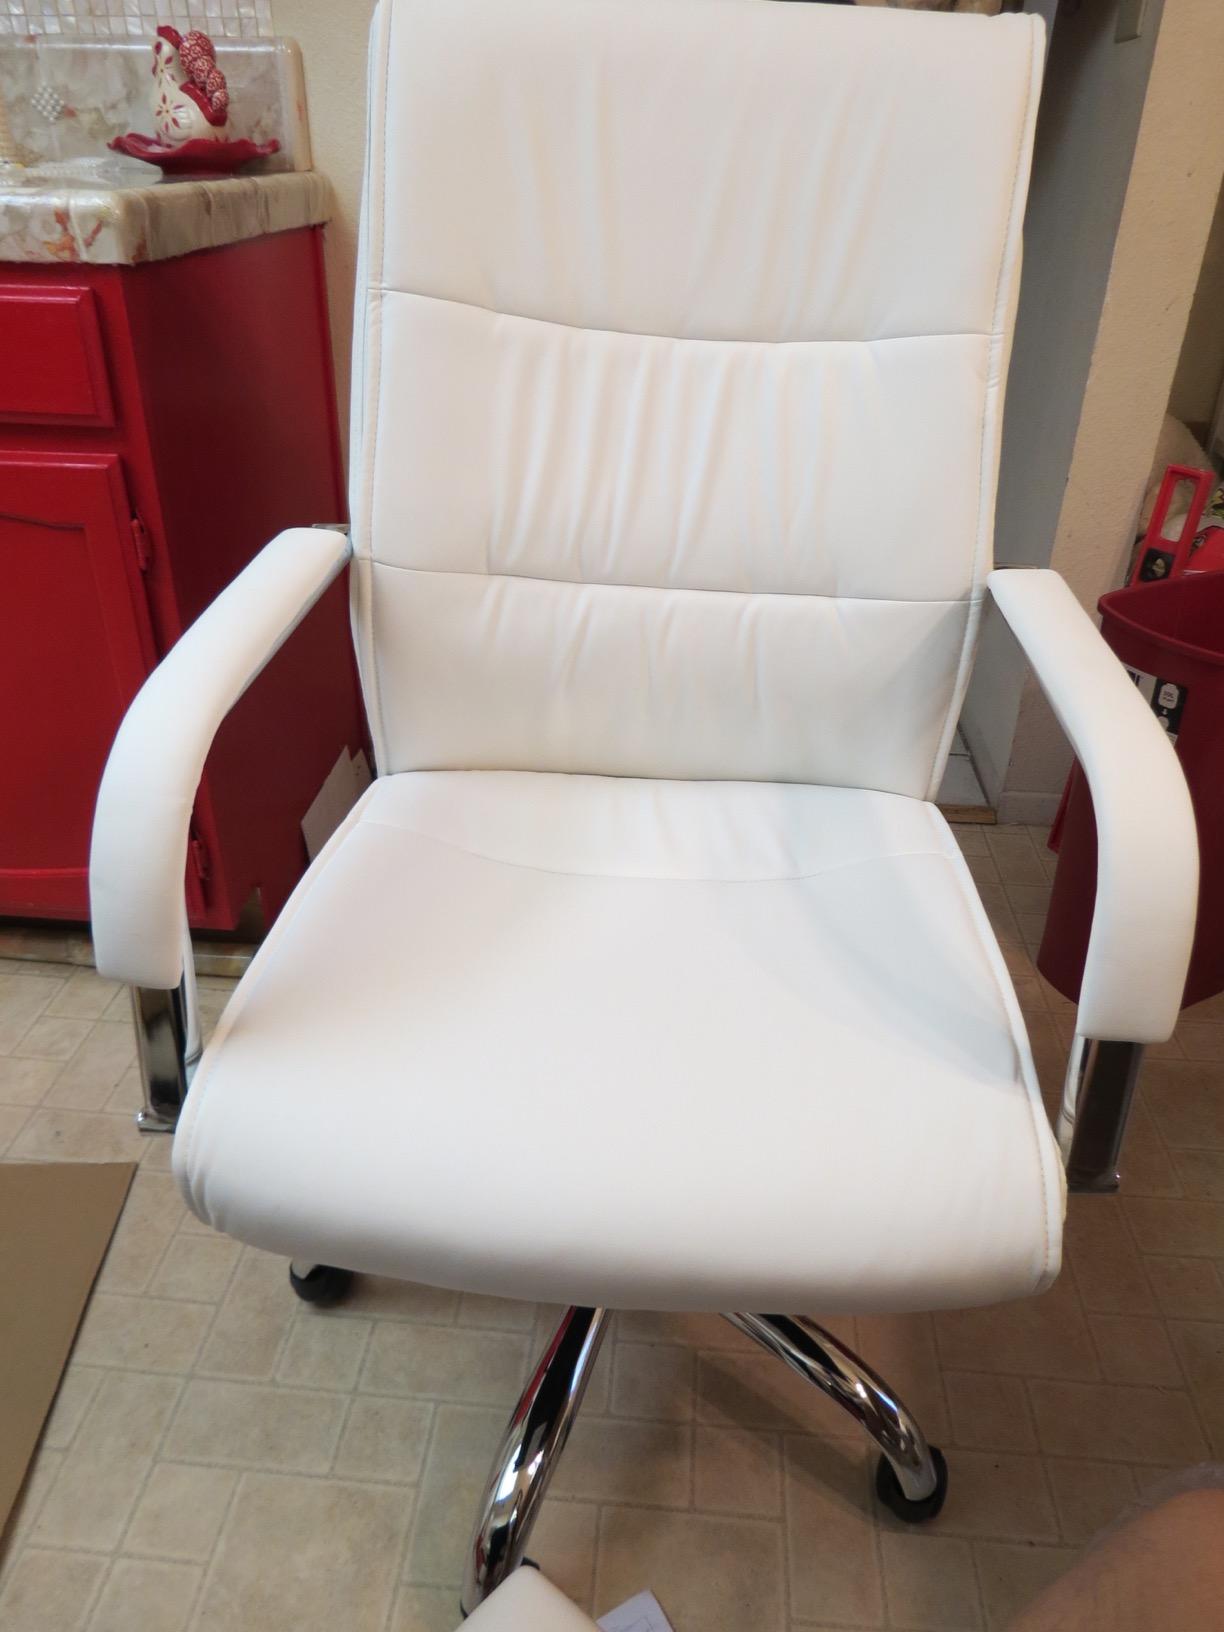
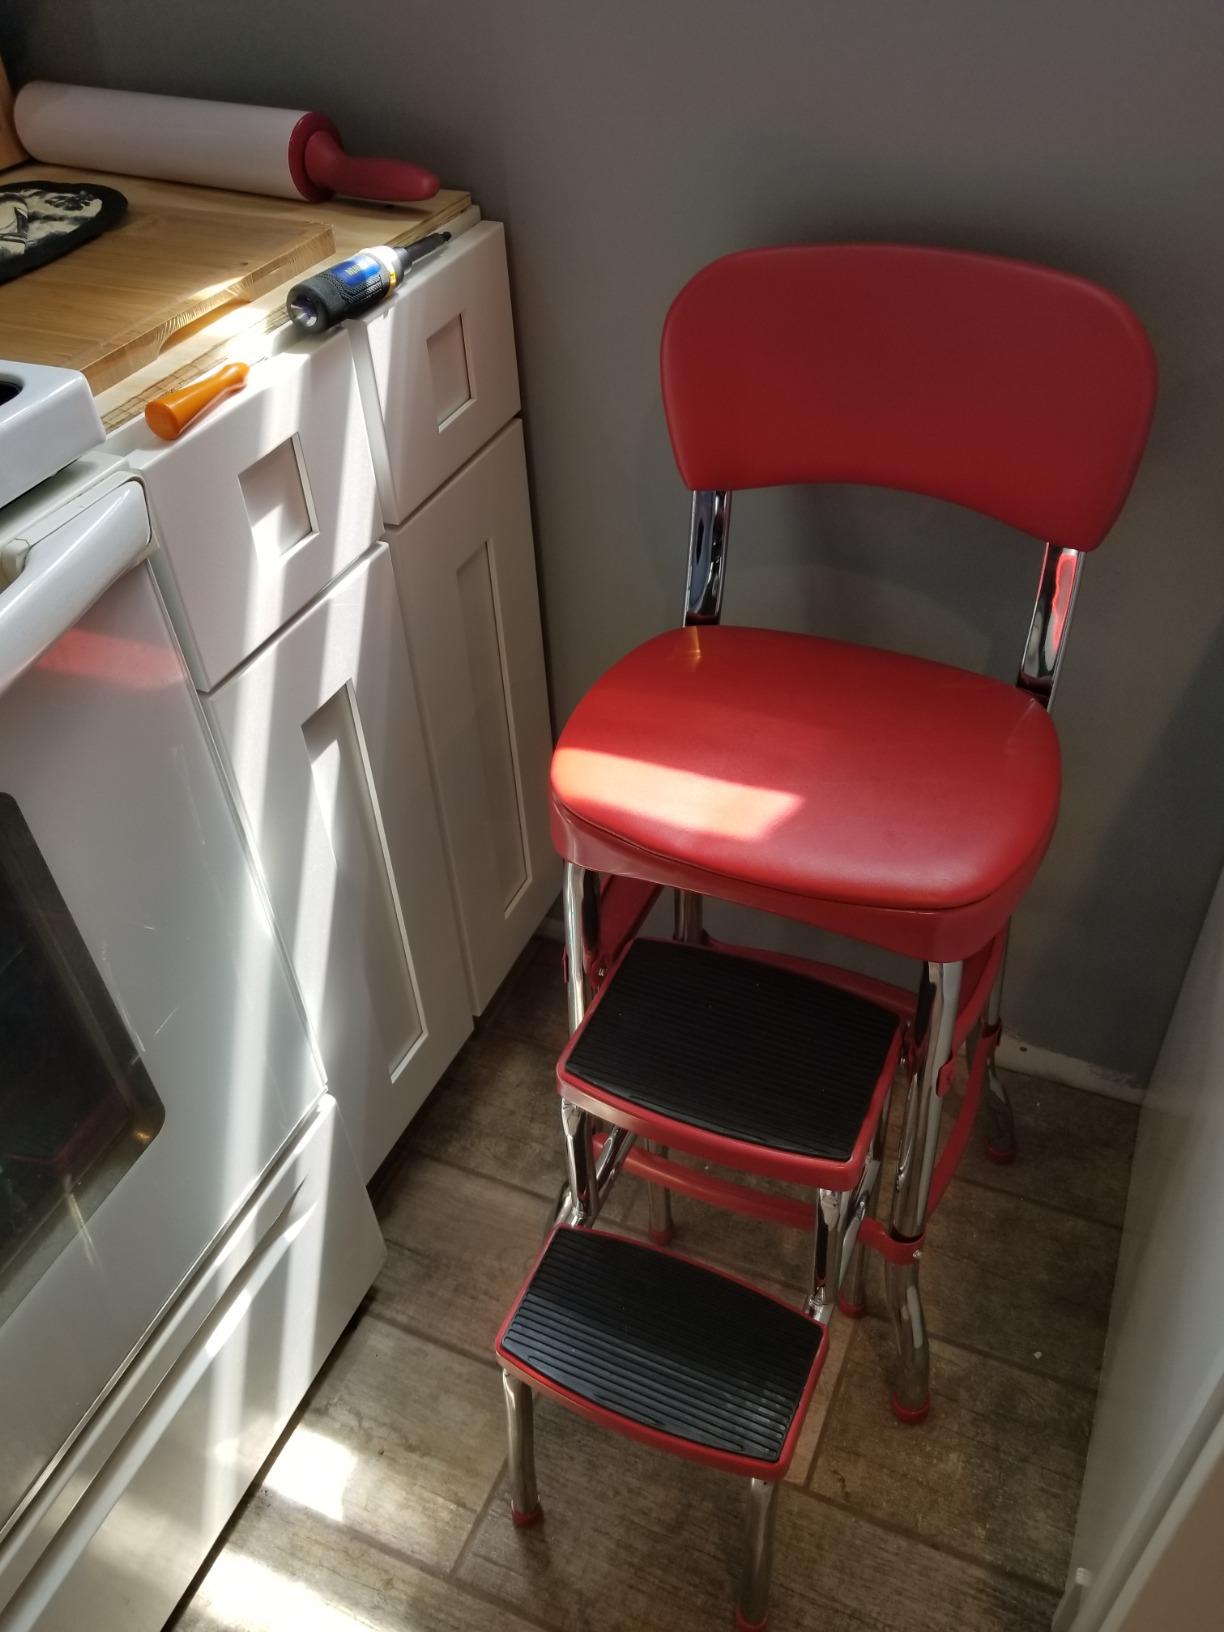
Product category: items_chair
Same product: no